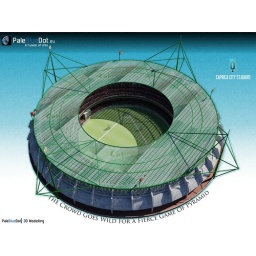
3D Construction of a building inspired by Battlestar Galactica and the sport &amp;quot;Pyramid&amp;quot; (a cross between basketball and rugby)